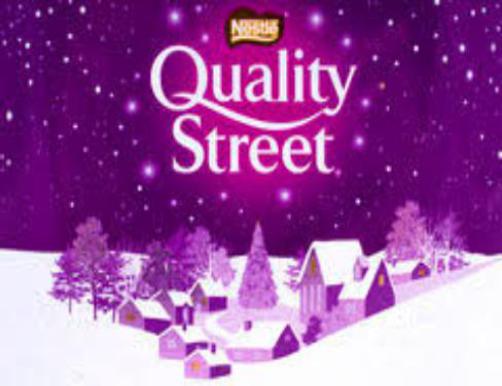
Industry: Food